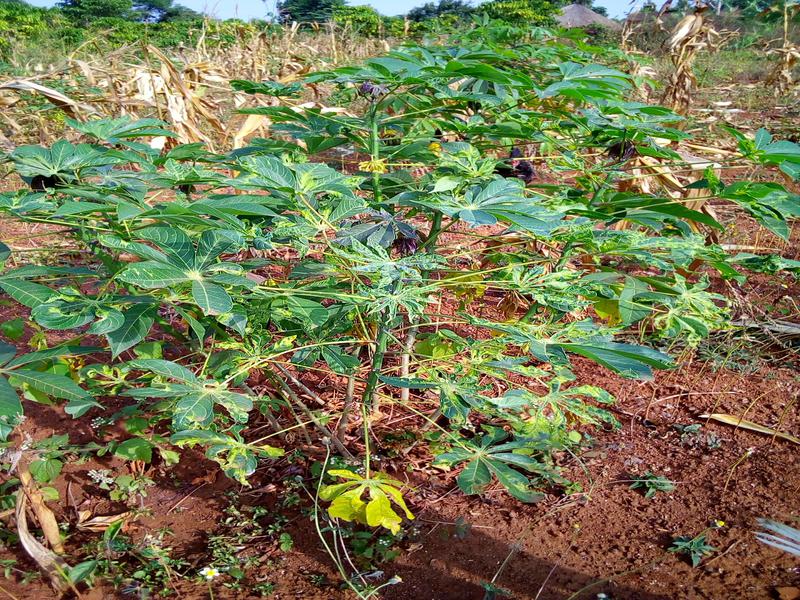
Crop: cassava
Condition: mosaic_disease